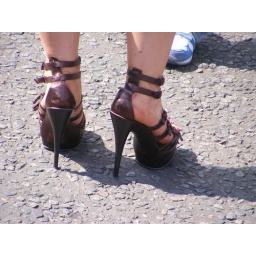
Lovely shoes but not the best choice for walking up and down all the hills in Bo'ness